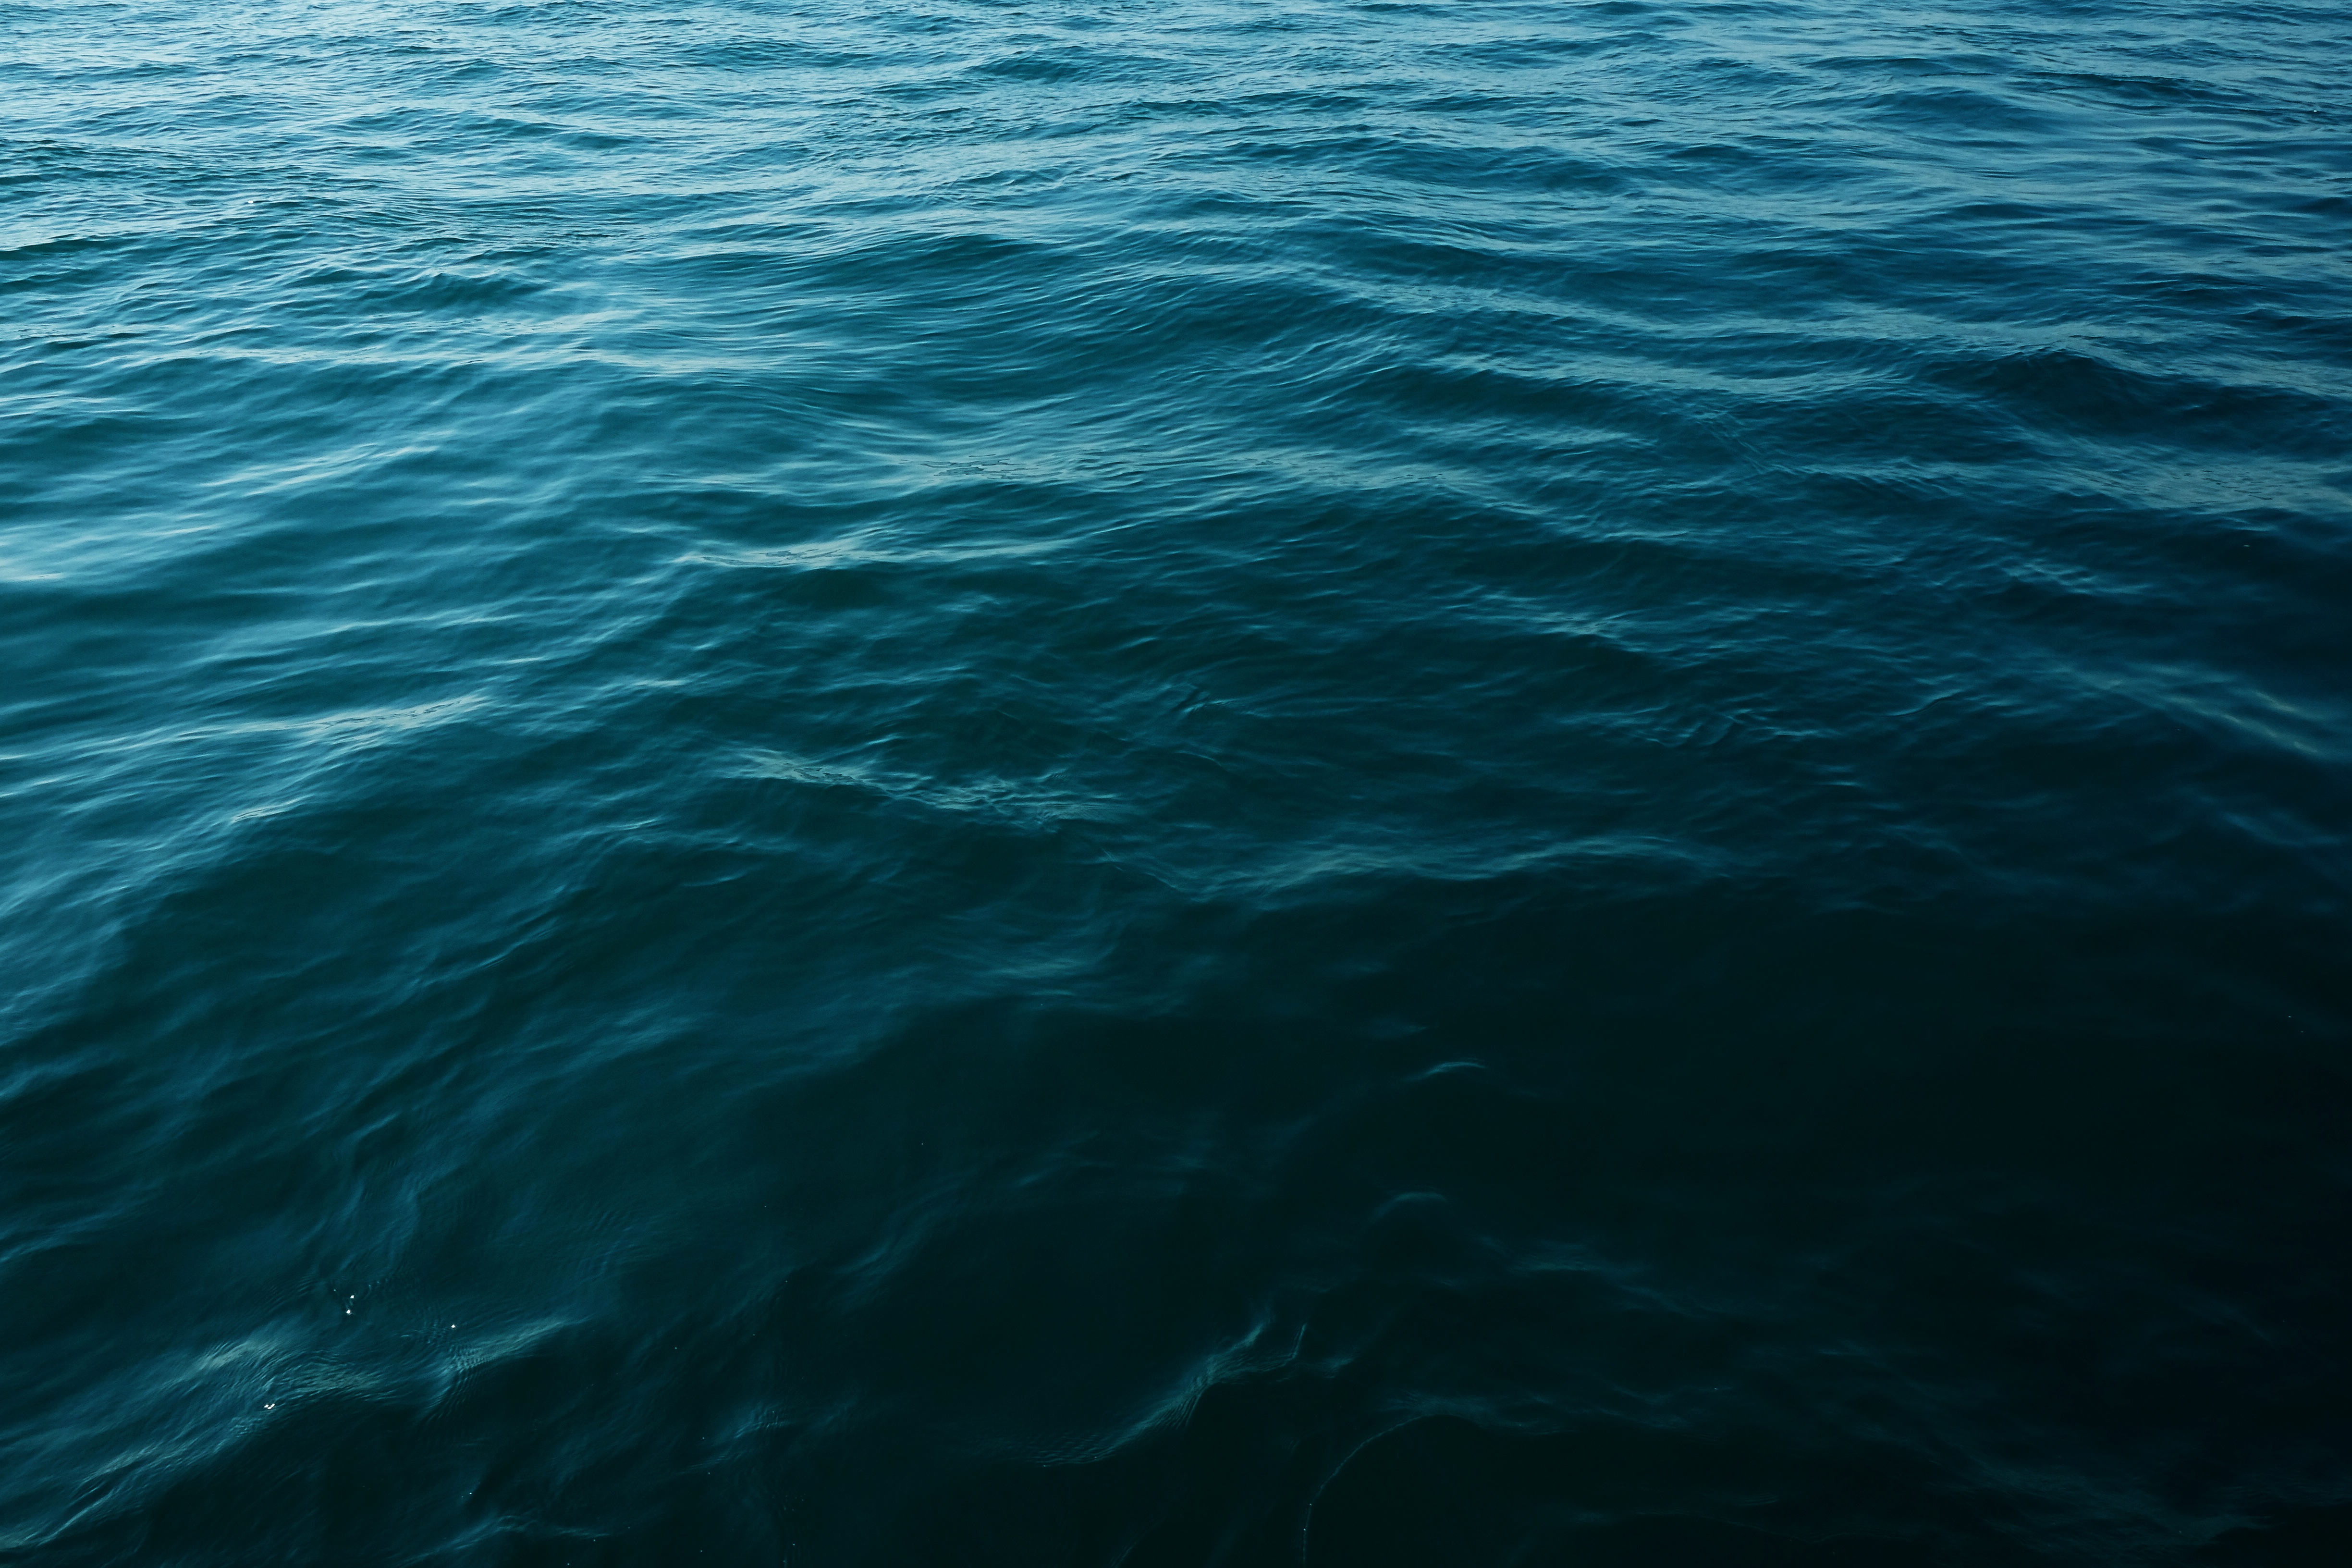
sea, coast, water, ocean, horizon, wave, underwater, calm, body of water, marine mammal, wind wave, marine biology